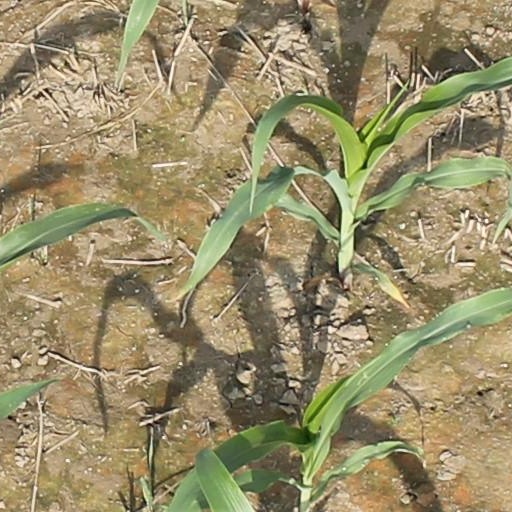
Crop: maize; corn